Son Jun-ho (footballer)

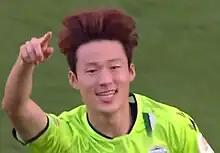
Son with Jeonbuk Hyundai Motors

Son Jun-ho (born 12 May 1992) is a South Korean professional footballer who plays as a defensive midfielder for K League 2 club Chungnam Asan.